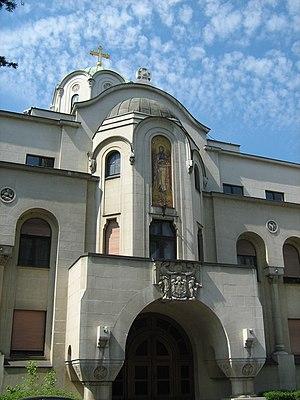
Le bâtiment du Patriarcat est situé à Belgrade, la capitale de la Serbie, dans la municipalité urbaine de Stari grad. En raison de son importance architecturale et religieuse, cet édifice, construit entre 1933 et 1935, figure sur la liste des monuments culturels protégés de la République de Serbie et sur la liste des biens culturels de la ville de Belgrade.